Oxalic acid

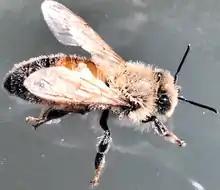
Honeybee coated with oxalate crystals

Oxalic acid is used by some beekeepers as a miticide against the parasitic varroa mite.